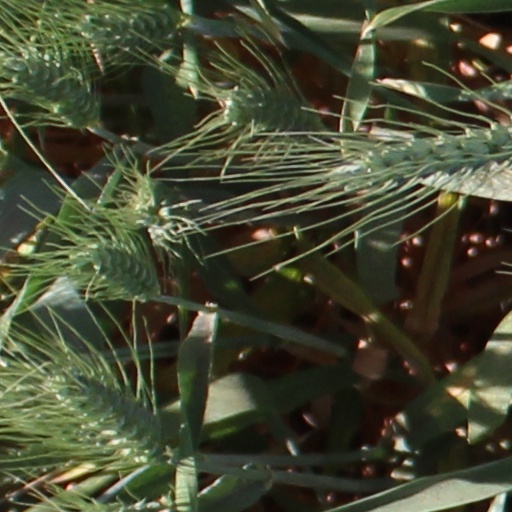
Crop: wheat